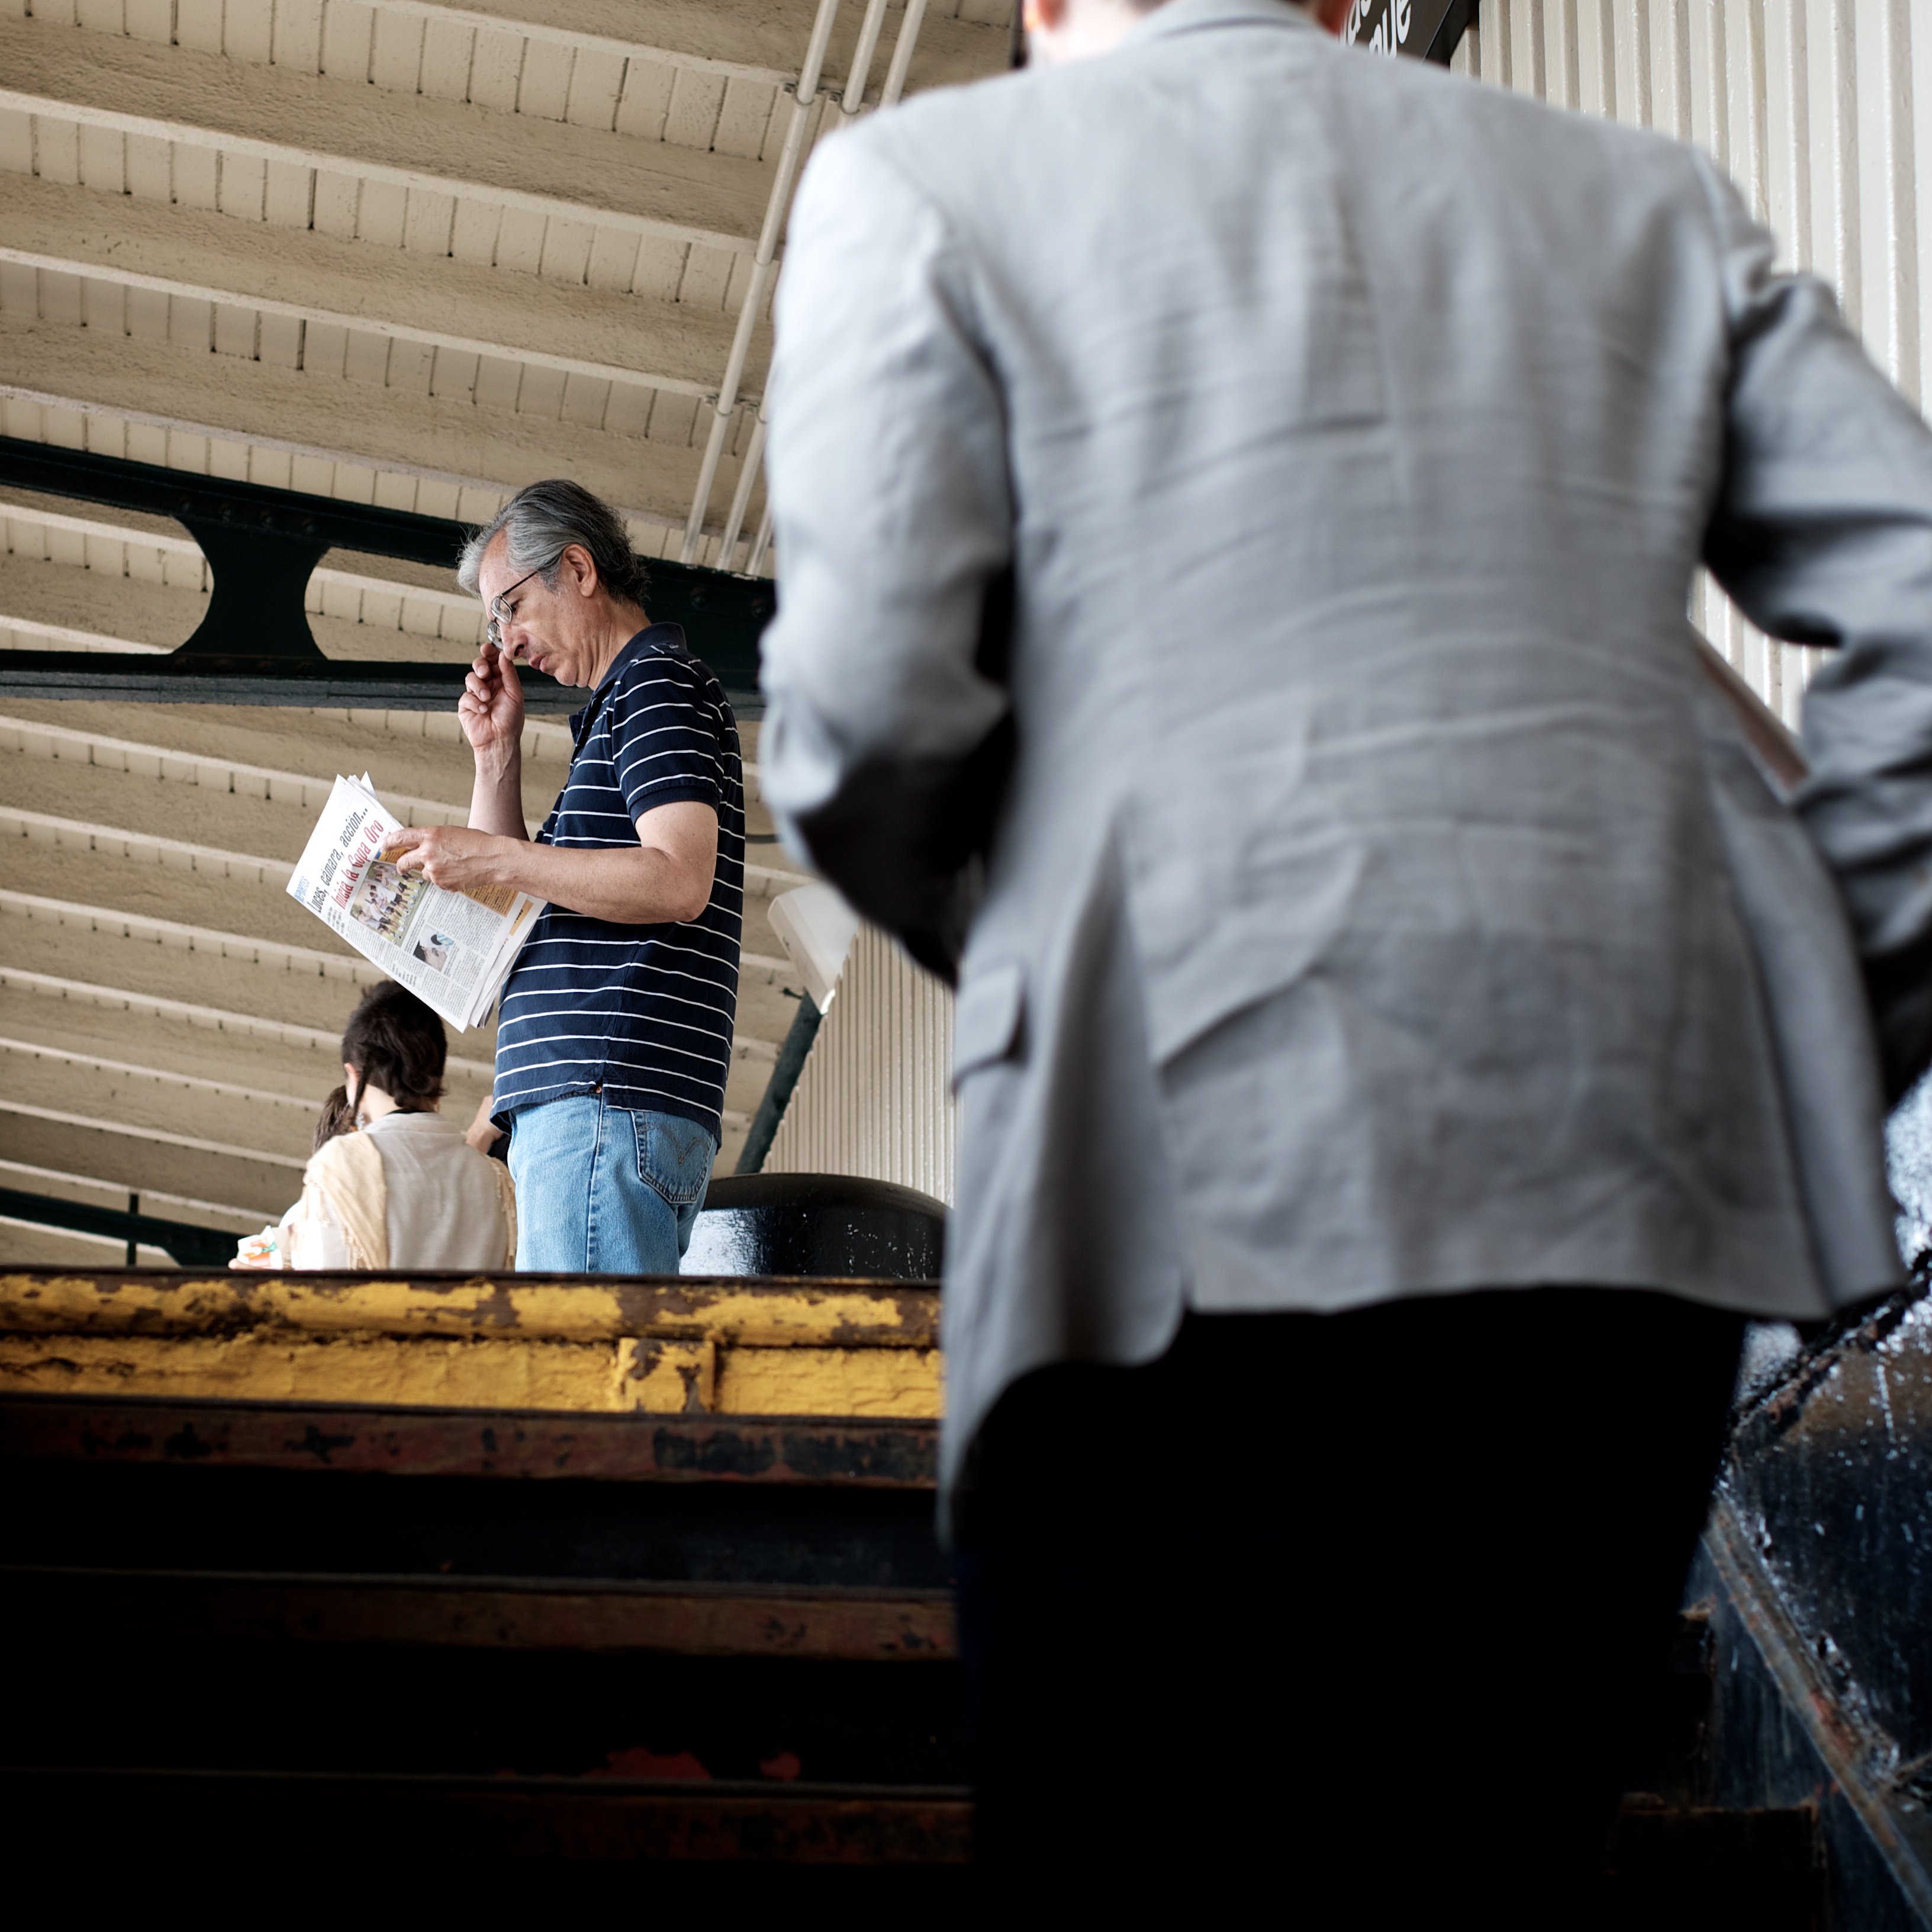
man, people, white, street, photography, ebook, training, black, streetphotography, flickr, thomas, video, olympus, photograph, omd, fuji, leica, monochrom, leuthard, hcb, thomasleuthard, streettogs, interaction